Florida

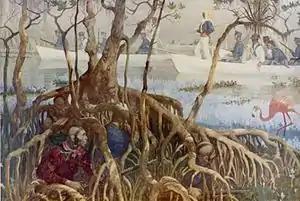
A U.S. Marine boat searching the Everglades for Seminoles (hiding in foreground) during the Second Seminole War, which lasted from 1835 to 1842

More recent historians describe that after U.S. independence, settlers in Georgia increased pressure on Seminole lands, and skirmishes near the border led to the First Seminole War (1816–1819). The United States purchased Florida from Spain by the Adams-Onis Treaty (1819) and took possession in 1821. The Seminole were moved out of their rich farmland in northern Florida and confined to a large reservation in the interior of the Florida peninsula by the Treaty of Moultrie Creek (1823). Passage of the Indian Removal Act (1830) led to the Treaty of Payne's Landing (1832), which called for the relocation of all Seminole to Indian Territory (now Oklahoma). Some resisted, leading to the Second Seminole War, the bloodiest war against Native Americans in United States history. By 1842, most Seminoles and Black Seminoles, facing starvation, were removed to Indian Territory west of the Mississippi River. Perhaps fewer than 200 Seminoles remained in Florida after the Third Seminole War (1855–1858), having taken refuge in the Everglades, from where they never surrendered to the US. They fostered a resurgence in traditional customs and a culture of staunch independence.